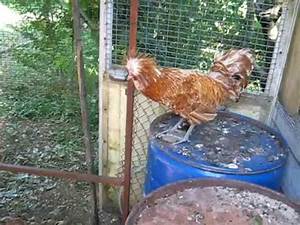
Label: gallina